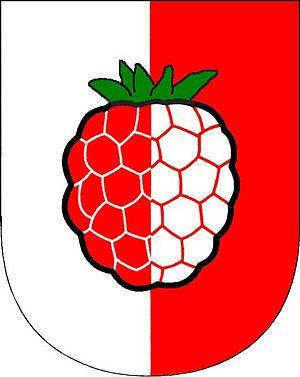
Malinová est une commune du district de Rakovník, dans la région de Bohême-Centrale, en Tchéquie. Sa population s'élevait à 98 habitants en 2020.